Jimmy Woo

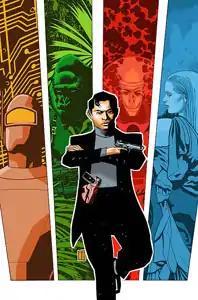
Textless cover of "Agents of Atlas" #1 (October 2006) Art by Tomm Coker

James "Jimmy" Woo (Woo Yen Jet) is a fictional secret agent appearing in American comic books published by Marvel Comics. Created by EC Comics writer Al Feldstein and artist Joe Maneely, the Chinese American character first appeared in "Yellow Claw" #1 (October 1956) from Atlas Comics, the 1950s predecessor of Marvel. Woo has since appeared occasionally in a variety of Marvel publications.